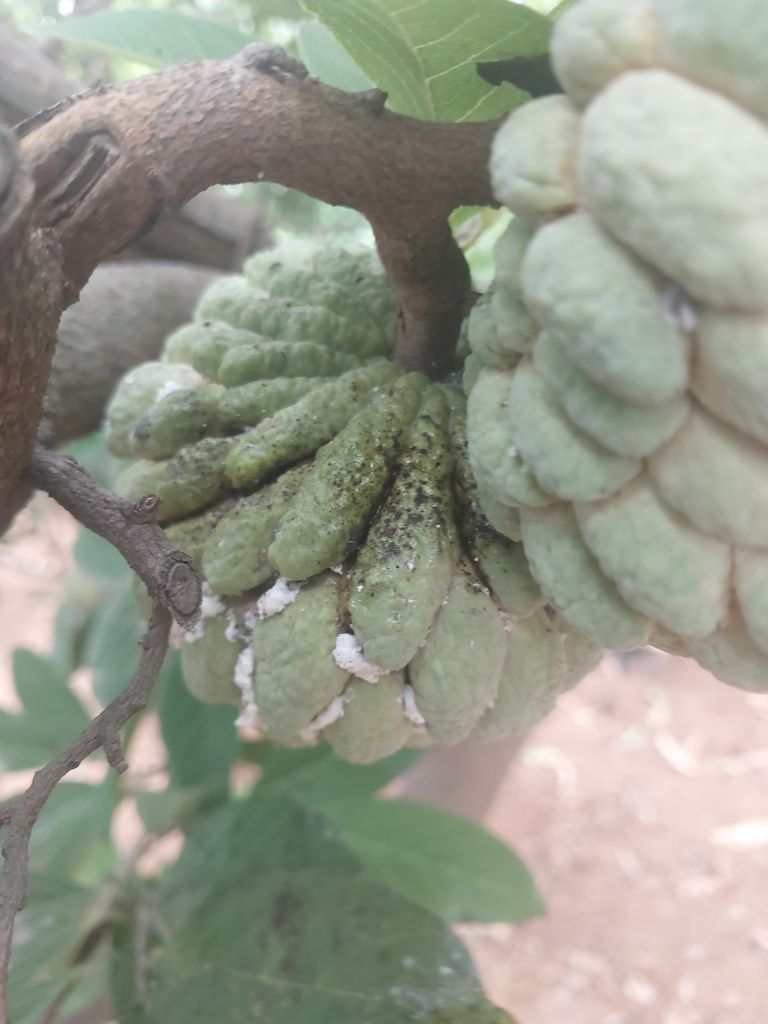
Disease label: Leaf spot on fruit